List of myco-heterotrophic genera

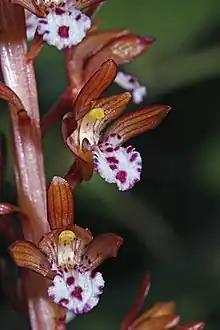
"Corallorhiza maculata"

Petrosaviaceae, also called Melanthiaceae (Petrosaviales)